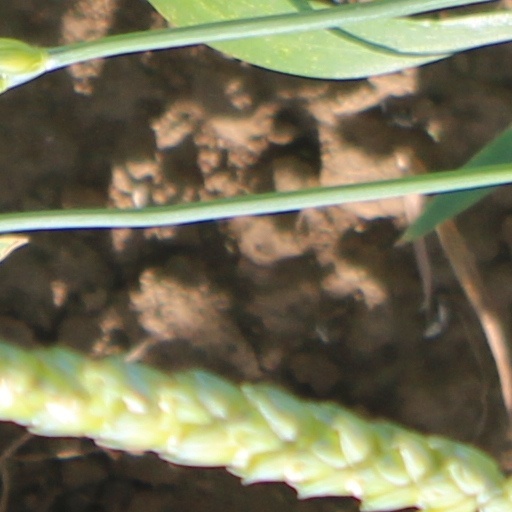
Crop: wheat